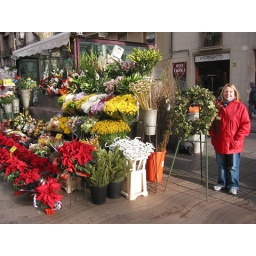
Kathy checks out the flower stalls on Las Rambles, the main street mall in the centre of town.